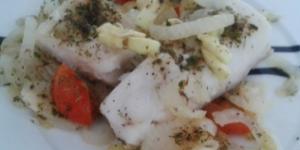
bacalao con verduras al vapor con lekue